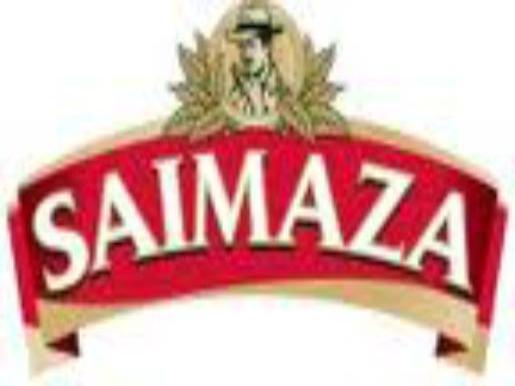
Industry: Food